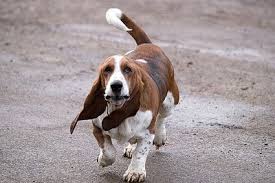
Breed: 235-n000097-clumber